James F. Strother

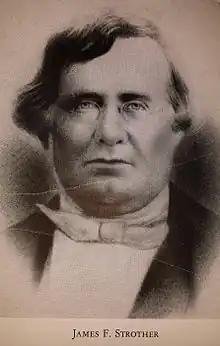
Strother

James French Strother (September 4, 1811 – September 20, 1860) was a nineteenth-century American politician and lawyer from a noted Virginia political family of lawyers, military officers and judges. He was the grandson of French Strother who served in the Continental Congress and both houses of the Virginia General Assembly, son of Congressman George Strother and grandfather of Congressman James F. Strother (West Virginia politician).